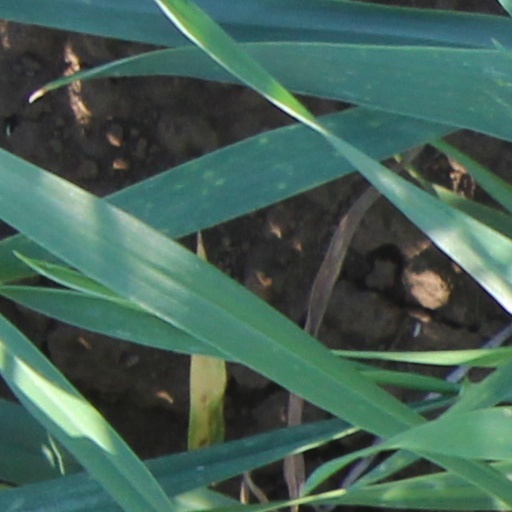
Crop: wheat